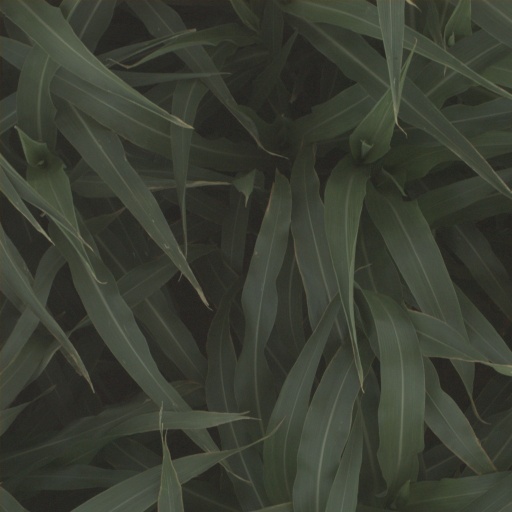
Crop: sorghum